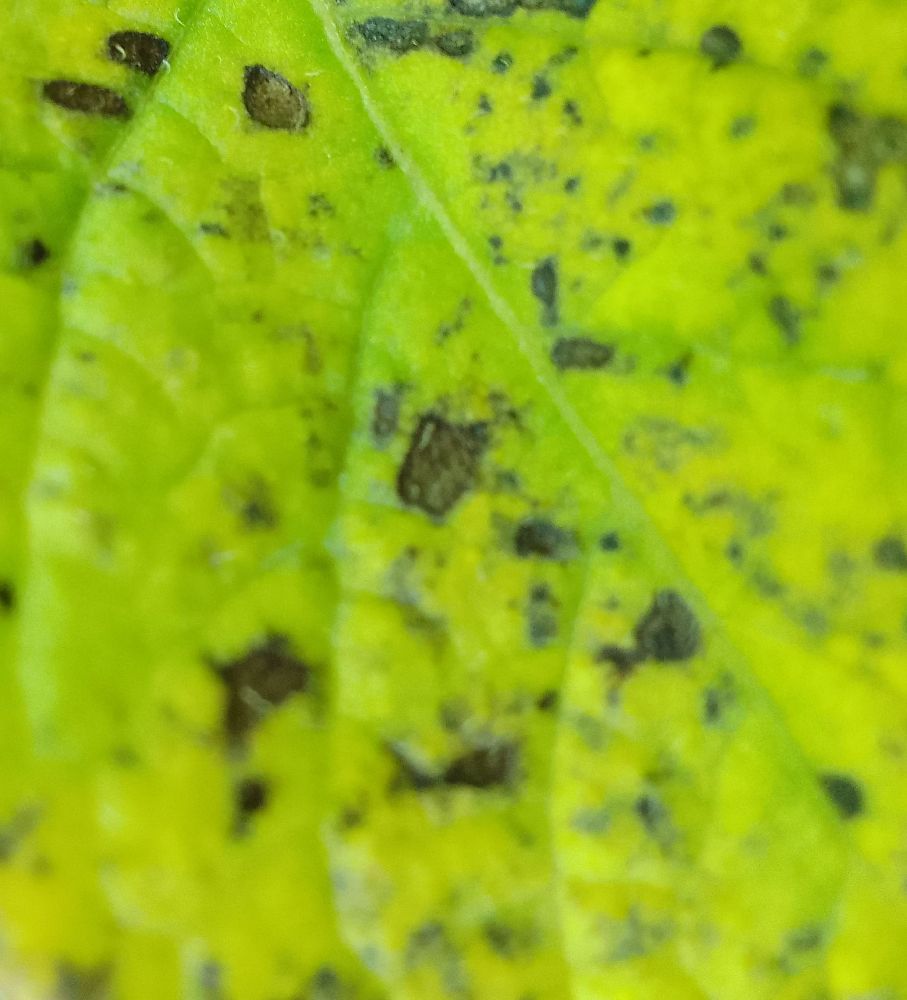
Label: Early blight